The Great God Pan

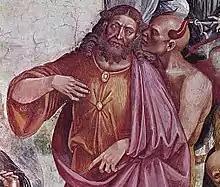
Helen Vaughan and Pan have respectively been compared to the Antichrist ("left") and Lucifer ("right").

The novella is characteristic of a late nineteenth-century interest in paganism in general and Pan in particular that is found in the works of Florence Farr and Kenneth Grahame. According to the British scholar of modern literature Roger Luckhurst, Raymond expresses a typical Neoplatonist view of reality in which the true object of study is the revelation of a "higher, hidden spiritual world". He is therefore "an occultist rather than a materialist scientist." Neoplatonism is also commonly regarded as the last school of pagan philosophy and Raymond's views therefore relate back to the recurring theme of the death of Pan.